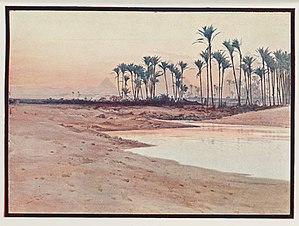
Augustus Osborne Lamplough est un représentant de la peinture orientaliste britannique, né en 1877 à Manchester et décédé en 1930 à Bromborough. C'est un peintre et surtout un aquarelliste. Il est également dessinateur et illustrateur. Il est connu pour ses scènes et paysages en Afrique du Nord.